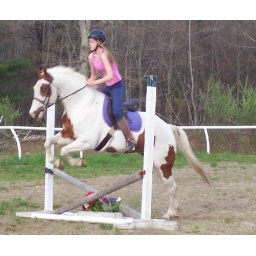
dallas popping over the flower box fence